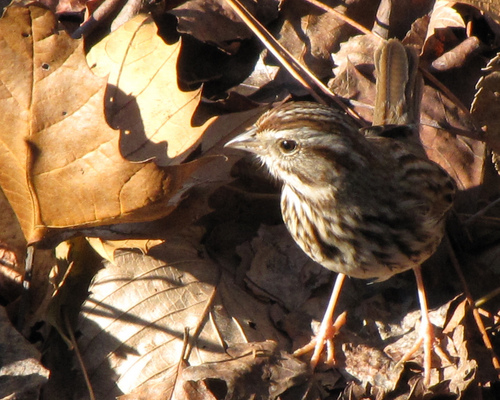
the bird has a small eyering that is black as well as skinny tarsus.
this bird is brown with white on its chest and has a very short beak.
this is a grey bird with brown streaks and a small pointy beak.
this small plump bird is colored with striped patterns in varying hues of brown.
this bird is small with a tiny beak and brown feathers.
the small bird is speckled in color with brown feathers and has long orange feet.
this is a small gray bird with brown stripes throughout its body and a pointed beakthe small bird has stripped colored feathers.
this small, plain look bird is mostly covered in black and grey tan, splotchy stripes; its crown has sharper brown and tan stripes.
this bird has a brown and cream striped crown and breast.
Species: Song Sparrow